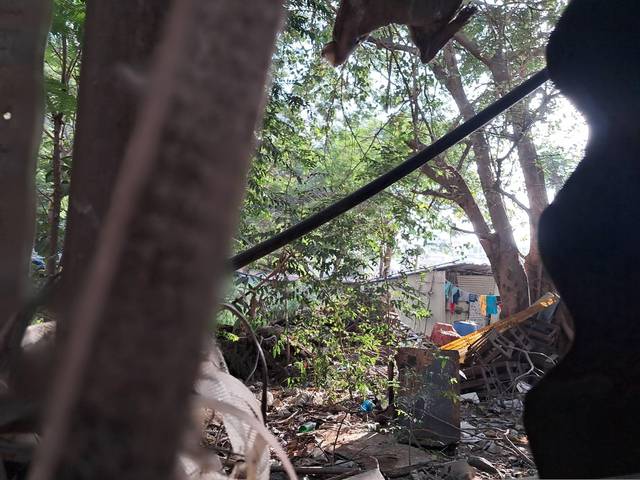
Region: India
Coordinates: 19.059, 72.849